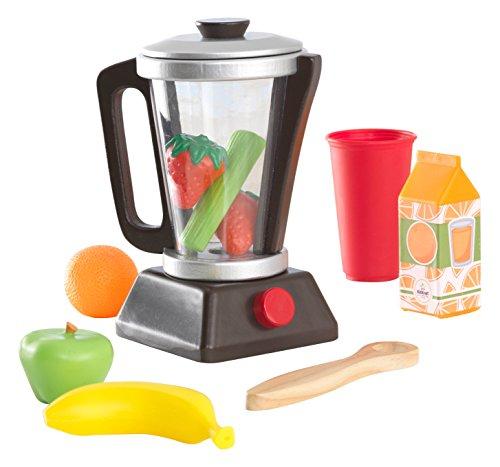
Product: KidKraft Wooden Espresso Smoothie Set with Pretend Fruits & Vegetables Play Food, Removable Lid
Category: Toys & Games | Dress Up & Pretend Play | Pretend Play | Kitchen Toys
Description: Includes plastic smoothie ingredients.
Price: $20.22
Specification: ProductDimensions:6x4x6inches|ItemWeight:1.9pounds|ShippingWeight:1.98pounds(Viewshippingratesandpolicies)|ASIN:B00W61JC3M|Itemmodelnumber:63376|Manufacturerrecommendedage:36month-3years